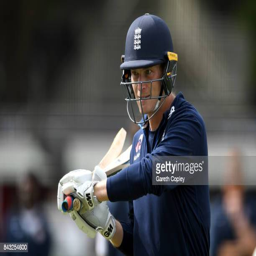
cricket player waits to bat during a nets session